Juspa Schammes

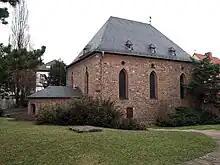
Worms Synagogue

He was born as the son of Rabbi Juda in Fulda. In 1625 he married Breunge or Faierchen (* before 1610; † August 8, 1688), daughter of Michel and Güttle, who lived in the house "Zur hinter Sichel" in Judengasse in Worms. Juspa and his wife had five children: Elieser Liebermann (died after 1696), Jacob (died 1667), Israel Moses Sanwil (died 1699), Tamar (died 1666), Mindele (died 1723).